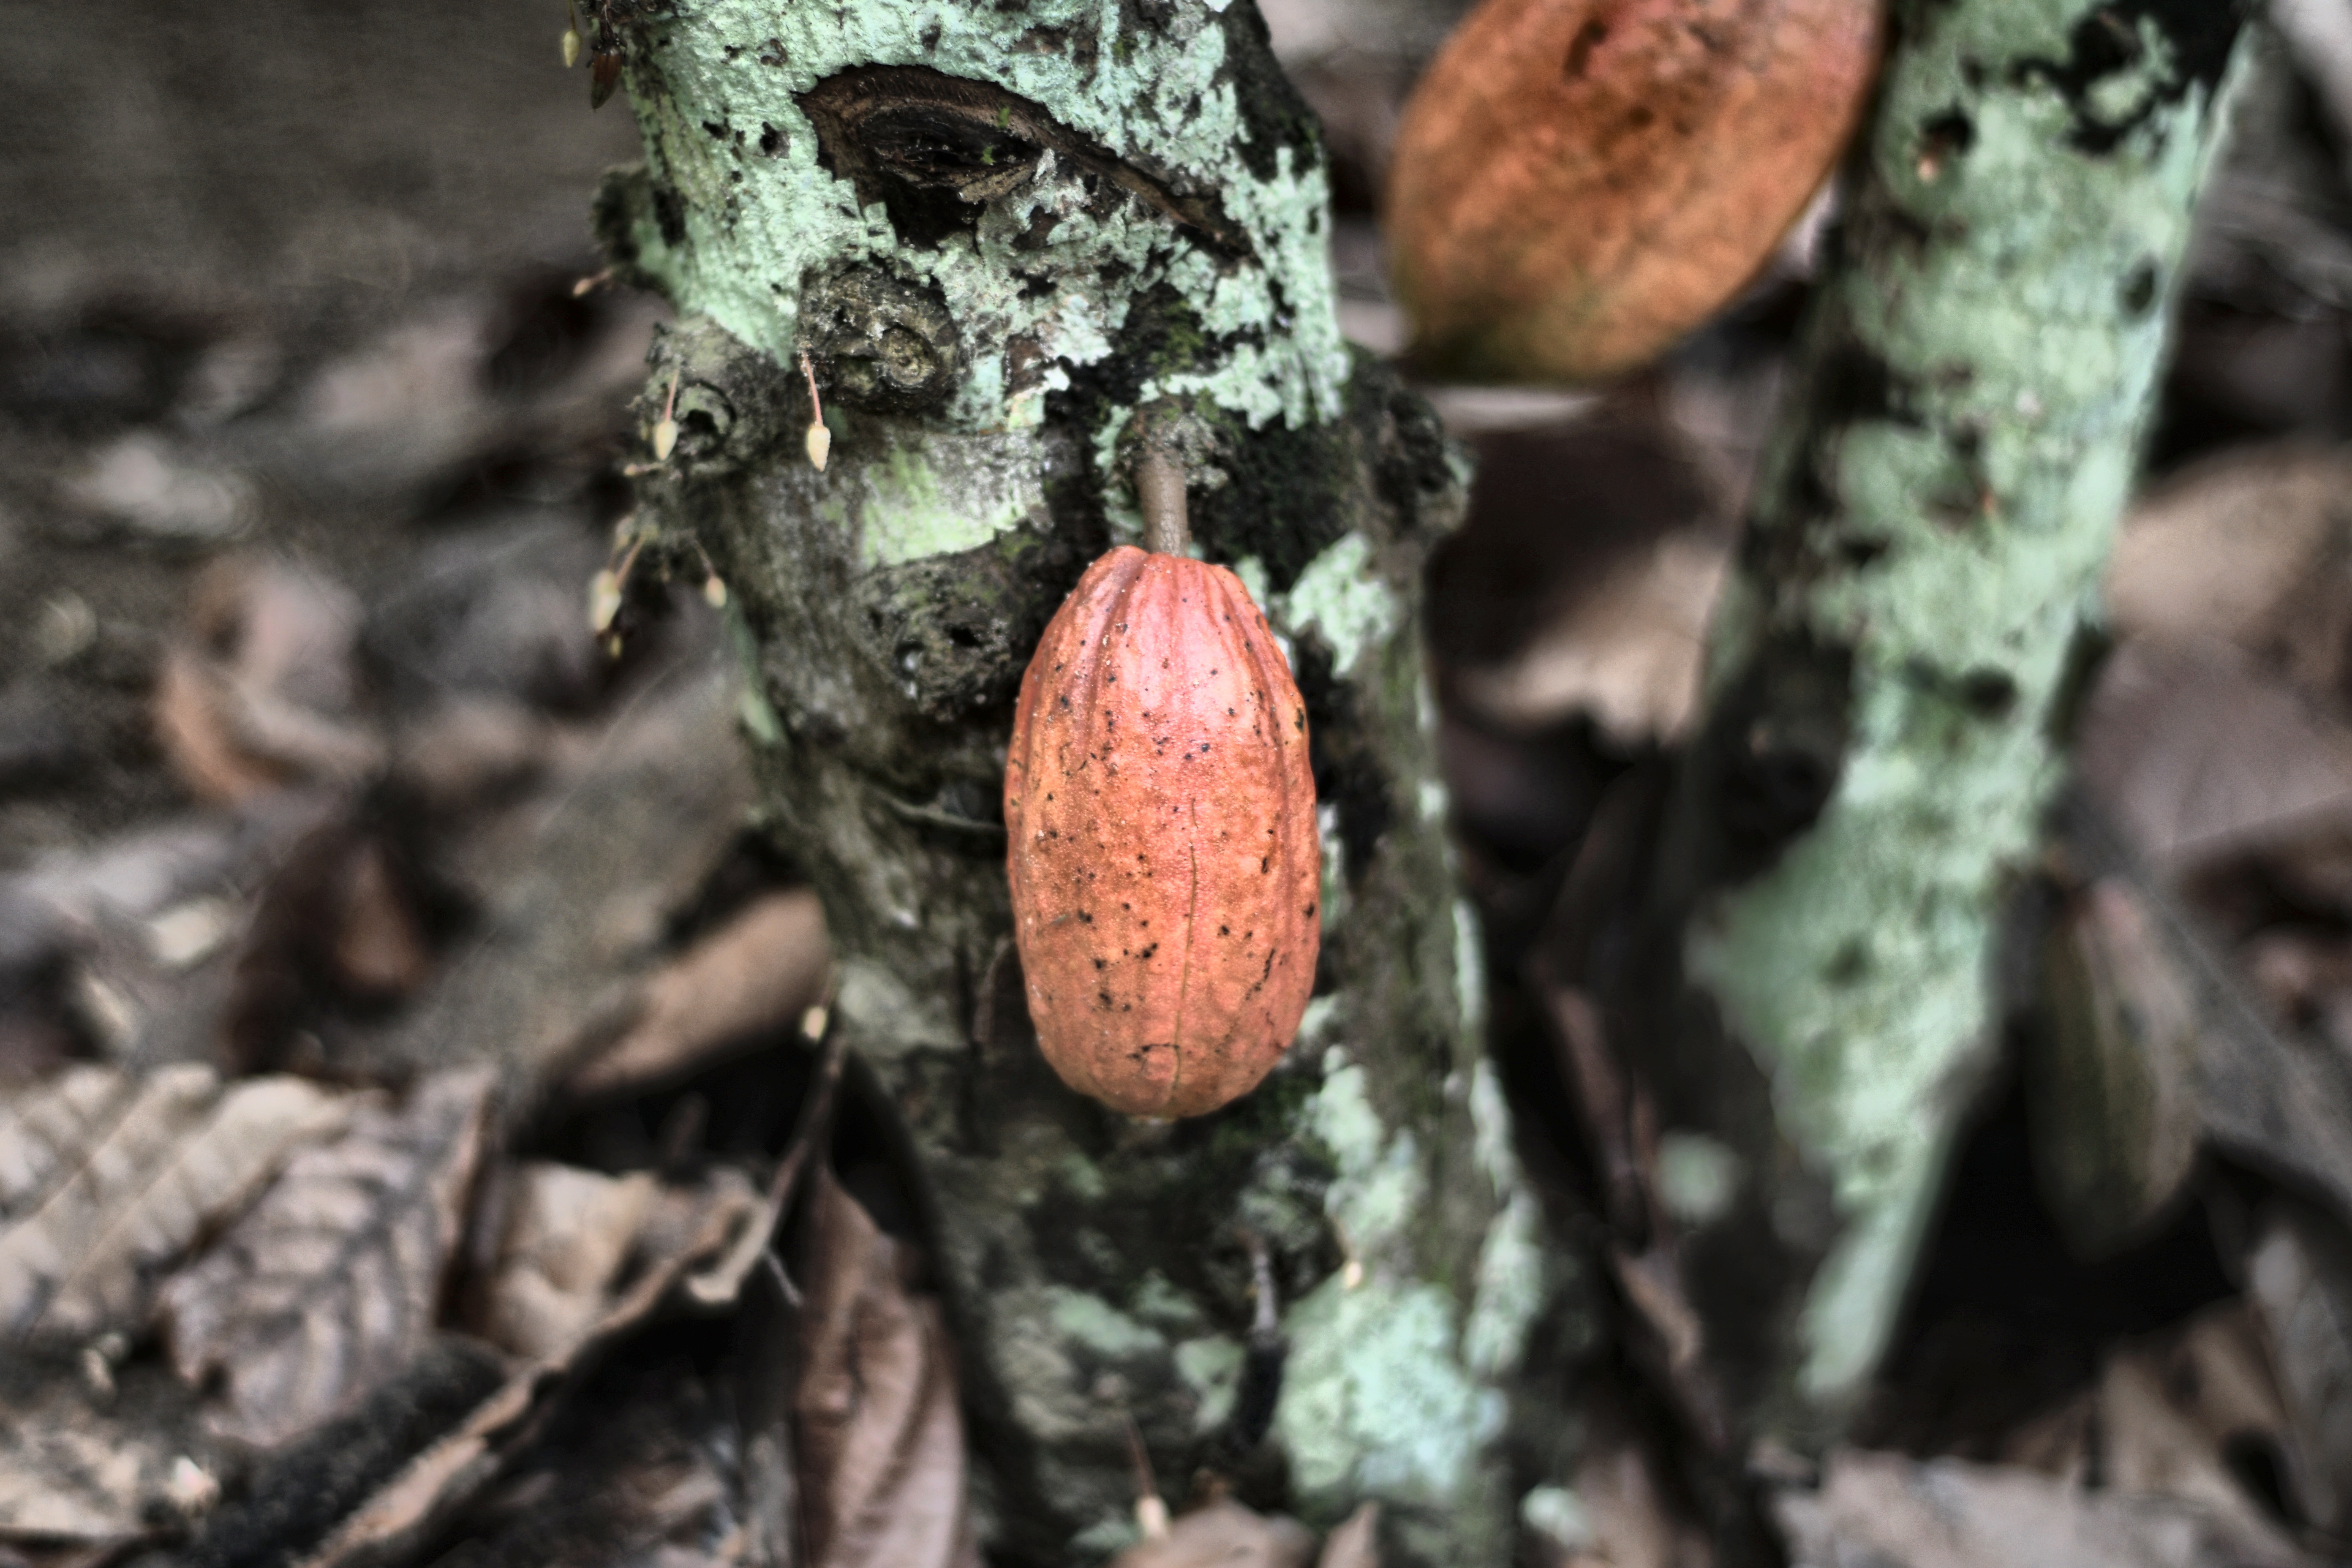
Maturity: mature
Variety: Amelonado